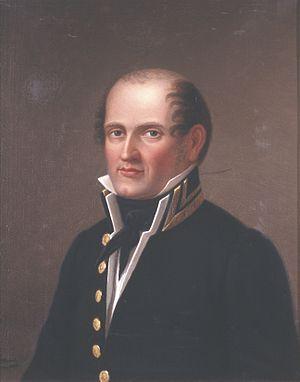
Cet article liste les membres de l'Assemblée constituante de Norvège lors de l'adoption de la constitution le 17 mai 1814. Ceux-ci ont été élu lors de l'élections de 1814, qui a débuté au mois de février.